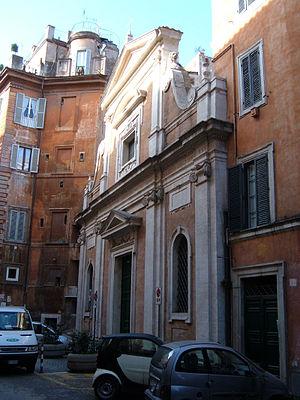
Le titre cardinalice de « San Tommaso in Parione » a été créé le 6 juillet 1517 par le pape Léon X, à la suite consistoire du 1ᵉʳ juillet précédent, lequel avait considérablement augmenté le nombre de cardinaux.